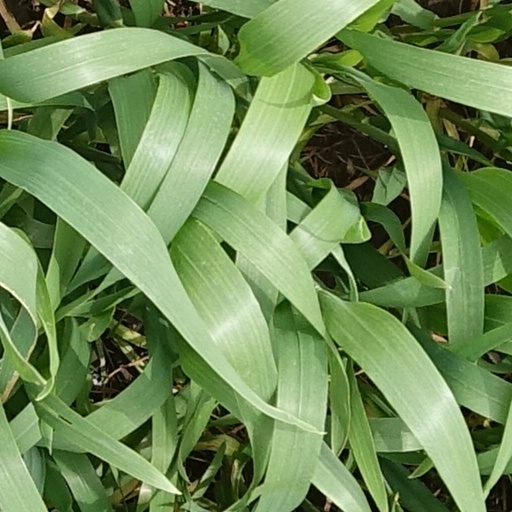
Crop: wheat